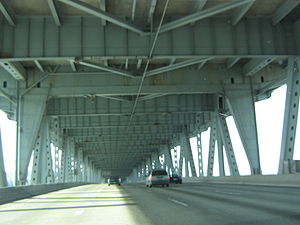
Interstate Highway 5 / Rutebeskrivelse / Oregon
I-5 ligger i to niveauer over Lake Washington Ship Canal. Her det underste niveau.
Interstate Highway 5, eller bare I-5 er den vigtigste syd-nordgående Interstate Highway på USA's vestkyst. Vejen indgår i Dwight D. Eisenhower National System of Interstate and Defense Highways i USA eller bare Interstate Highway System. Vejen servicerer nogle af vestkystens største byer, San Diego, Los Angeles, Oakland, Sacramento, Portland, Tacoma og Seattle. Vejen går stort set parallelt med Stillehavskysten fra grænsen mellem USA og Mexico ved San Ysidro i Californien til grænsen mellem USA og Canada i Blaine i staten Washington. Den er dermed den eneste interstate highway som når både den canadiske og den mexicanske grænse.